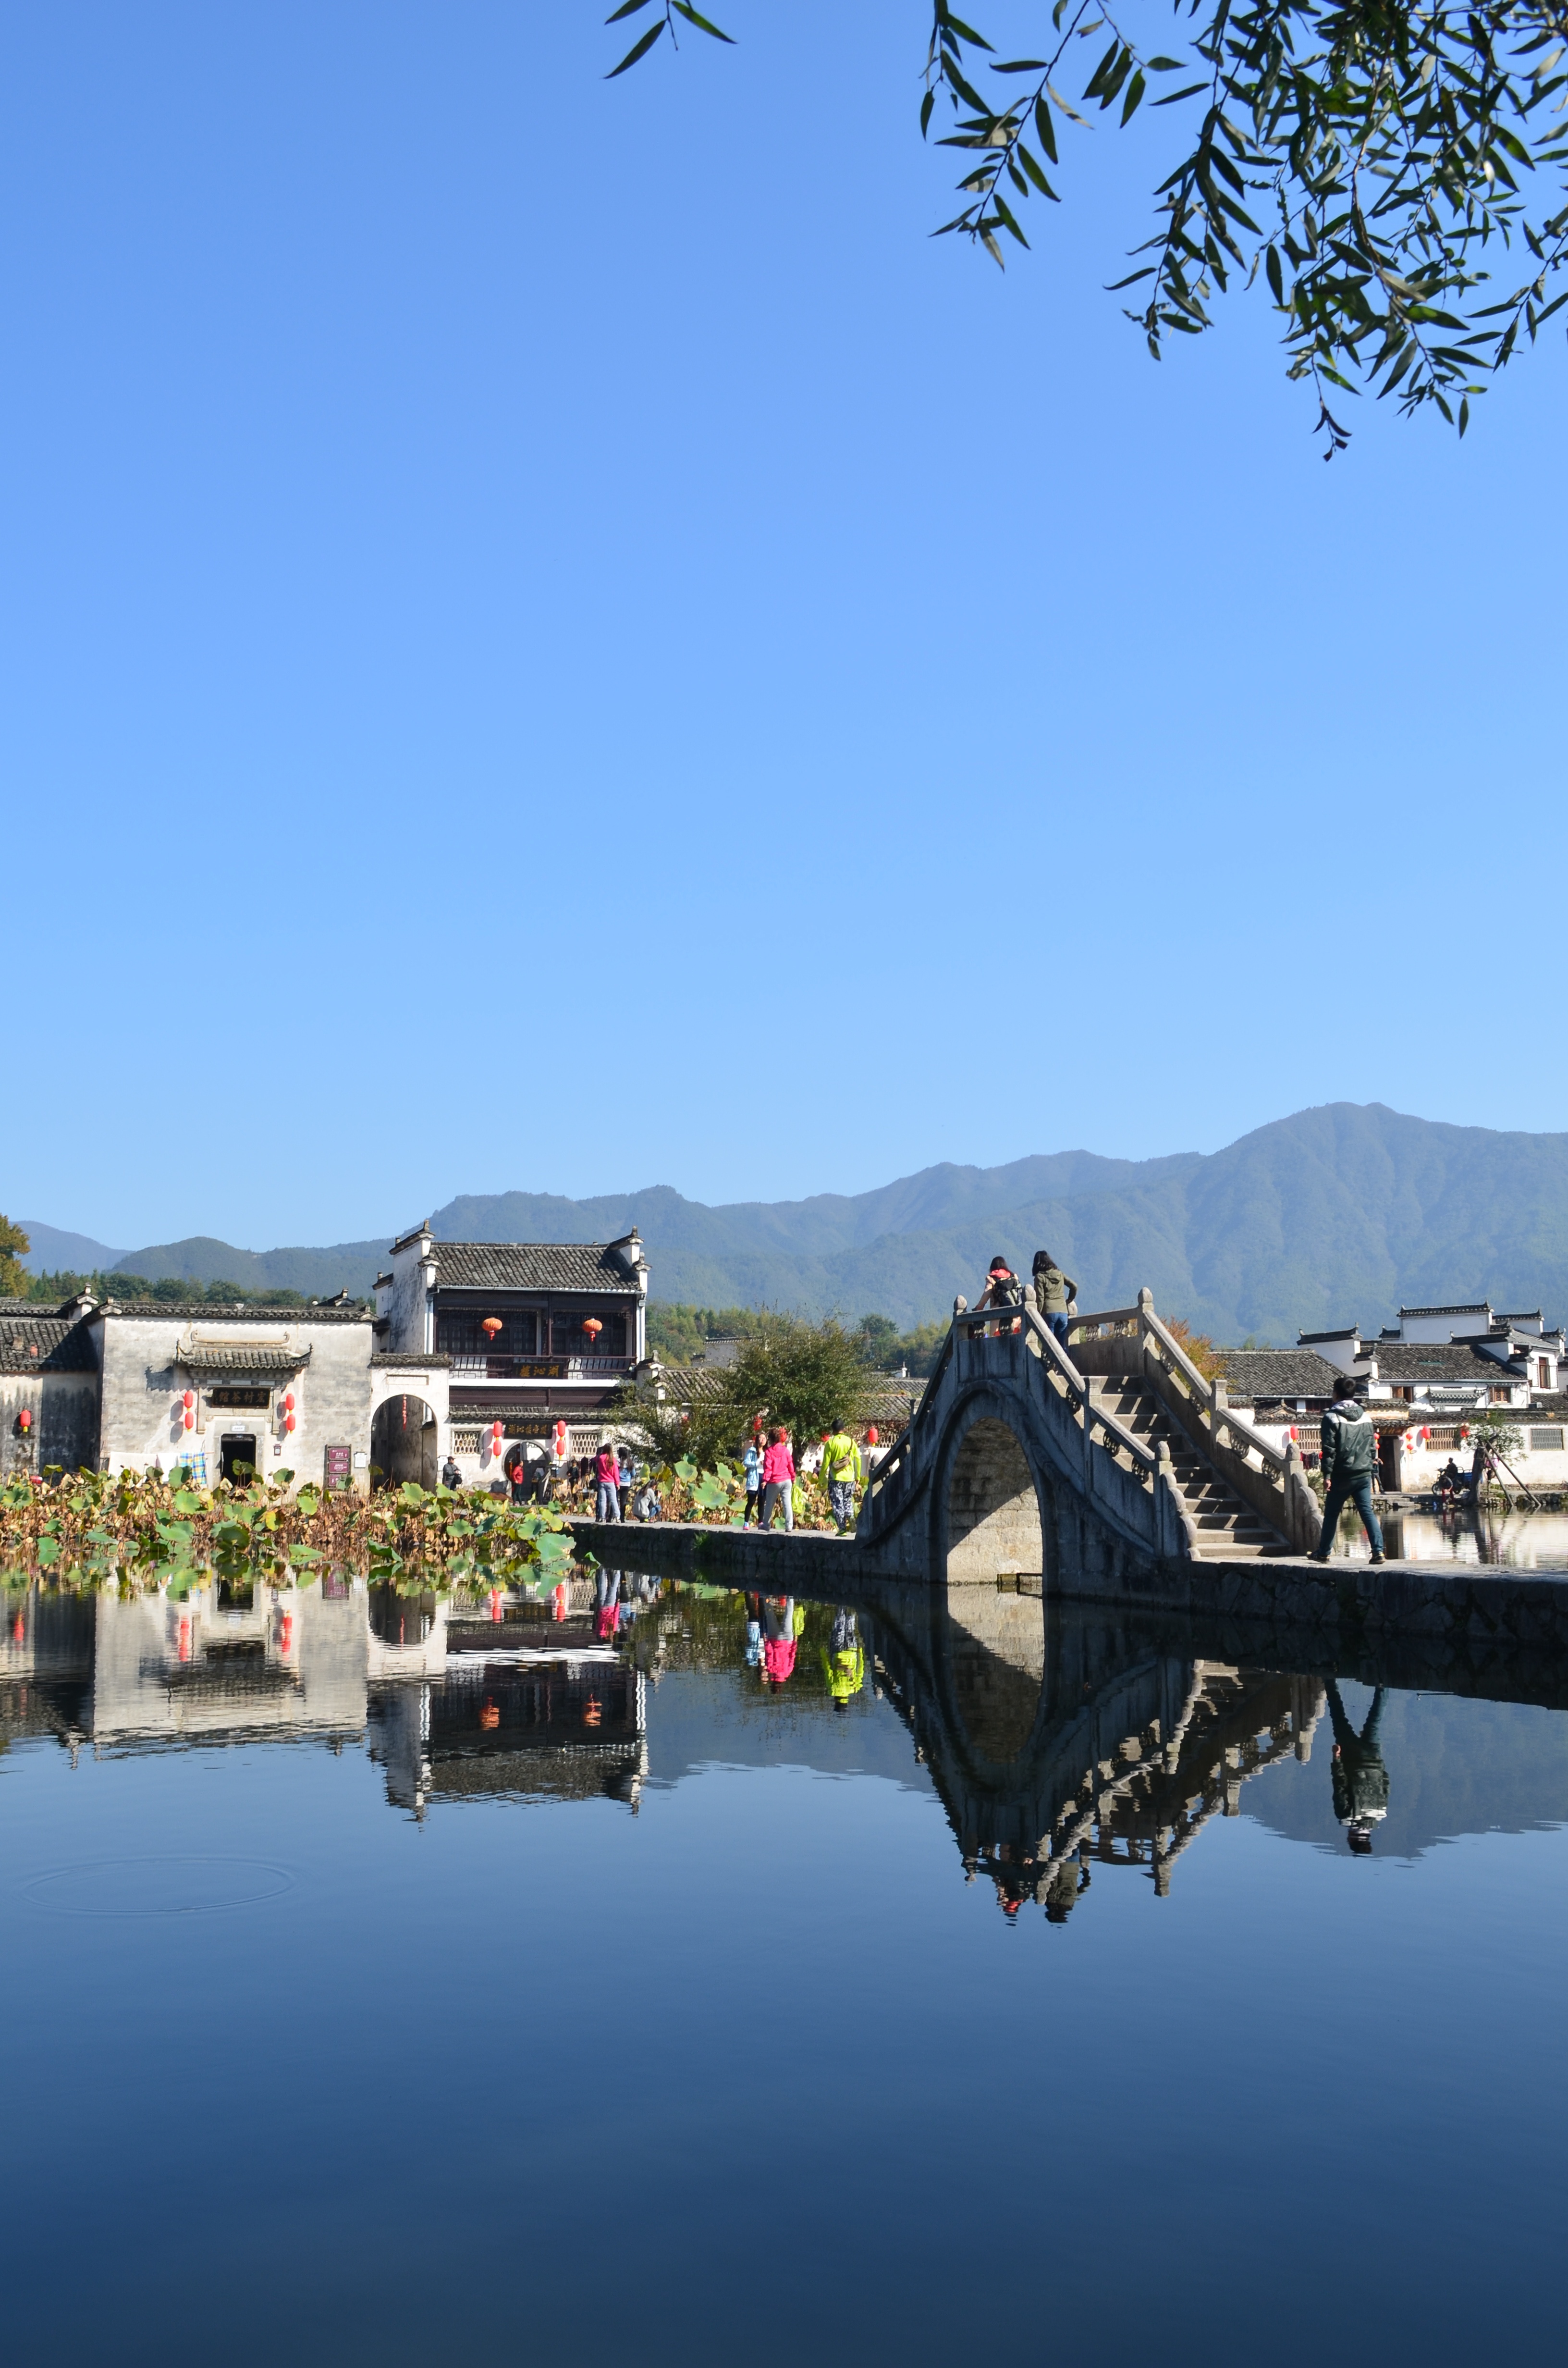
sea, lake, reflection, vehicle, bay, the scenery, anhui, hongcun village, atmosphere of earth